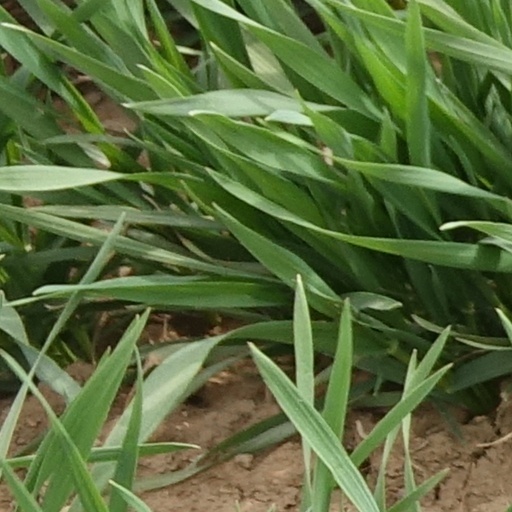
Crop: wheat